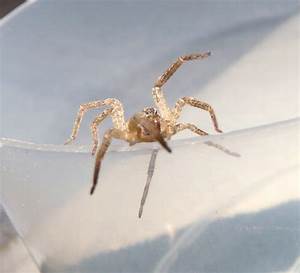
Label: ragno